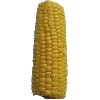
Label: corn